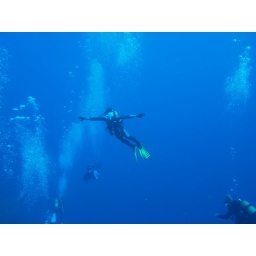
flying under the water